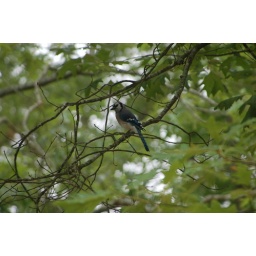
Bird spotted in the tree above our tent at the campsite.